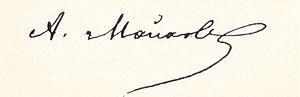
Apollon Nikolaïevitch Maïkov est un poète russe. Fils du peintre Nikolaï Maïkov, grand ami de Fiodor Dostoïevski, avec qui il échange une correspondance nourrie, il est enterré au cimetière de Novodiévitchi de Saint-Pétersbourg.